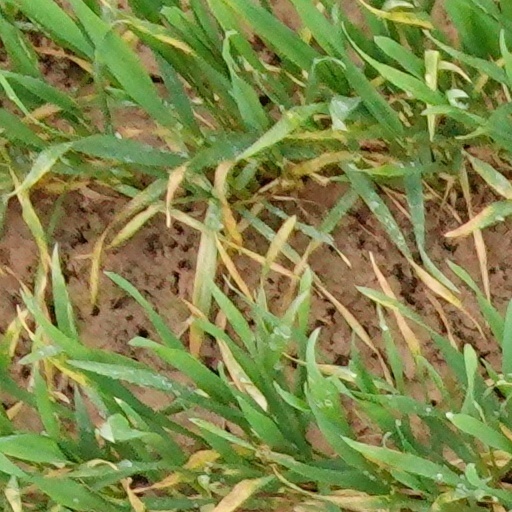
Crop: wheat